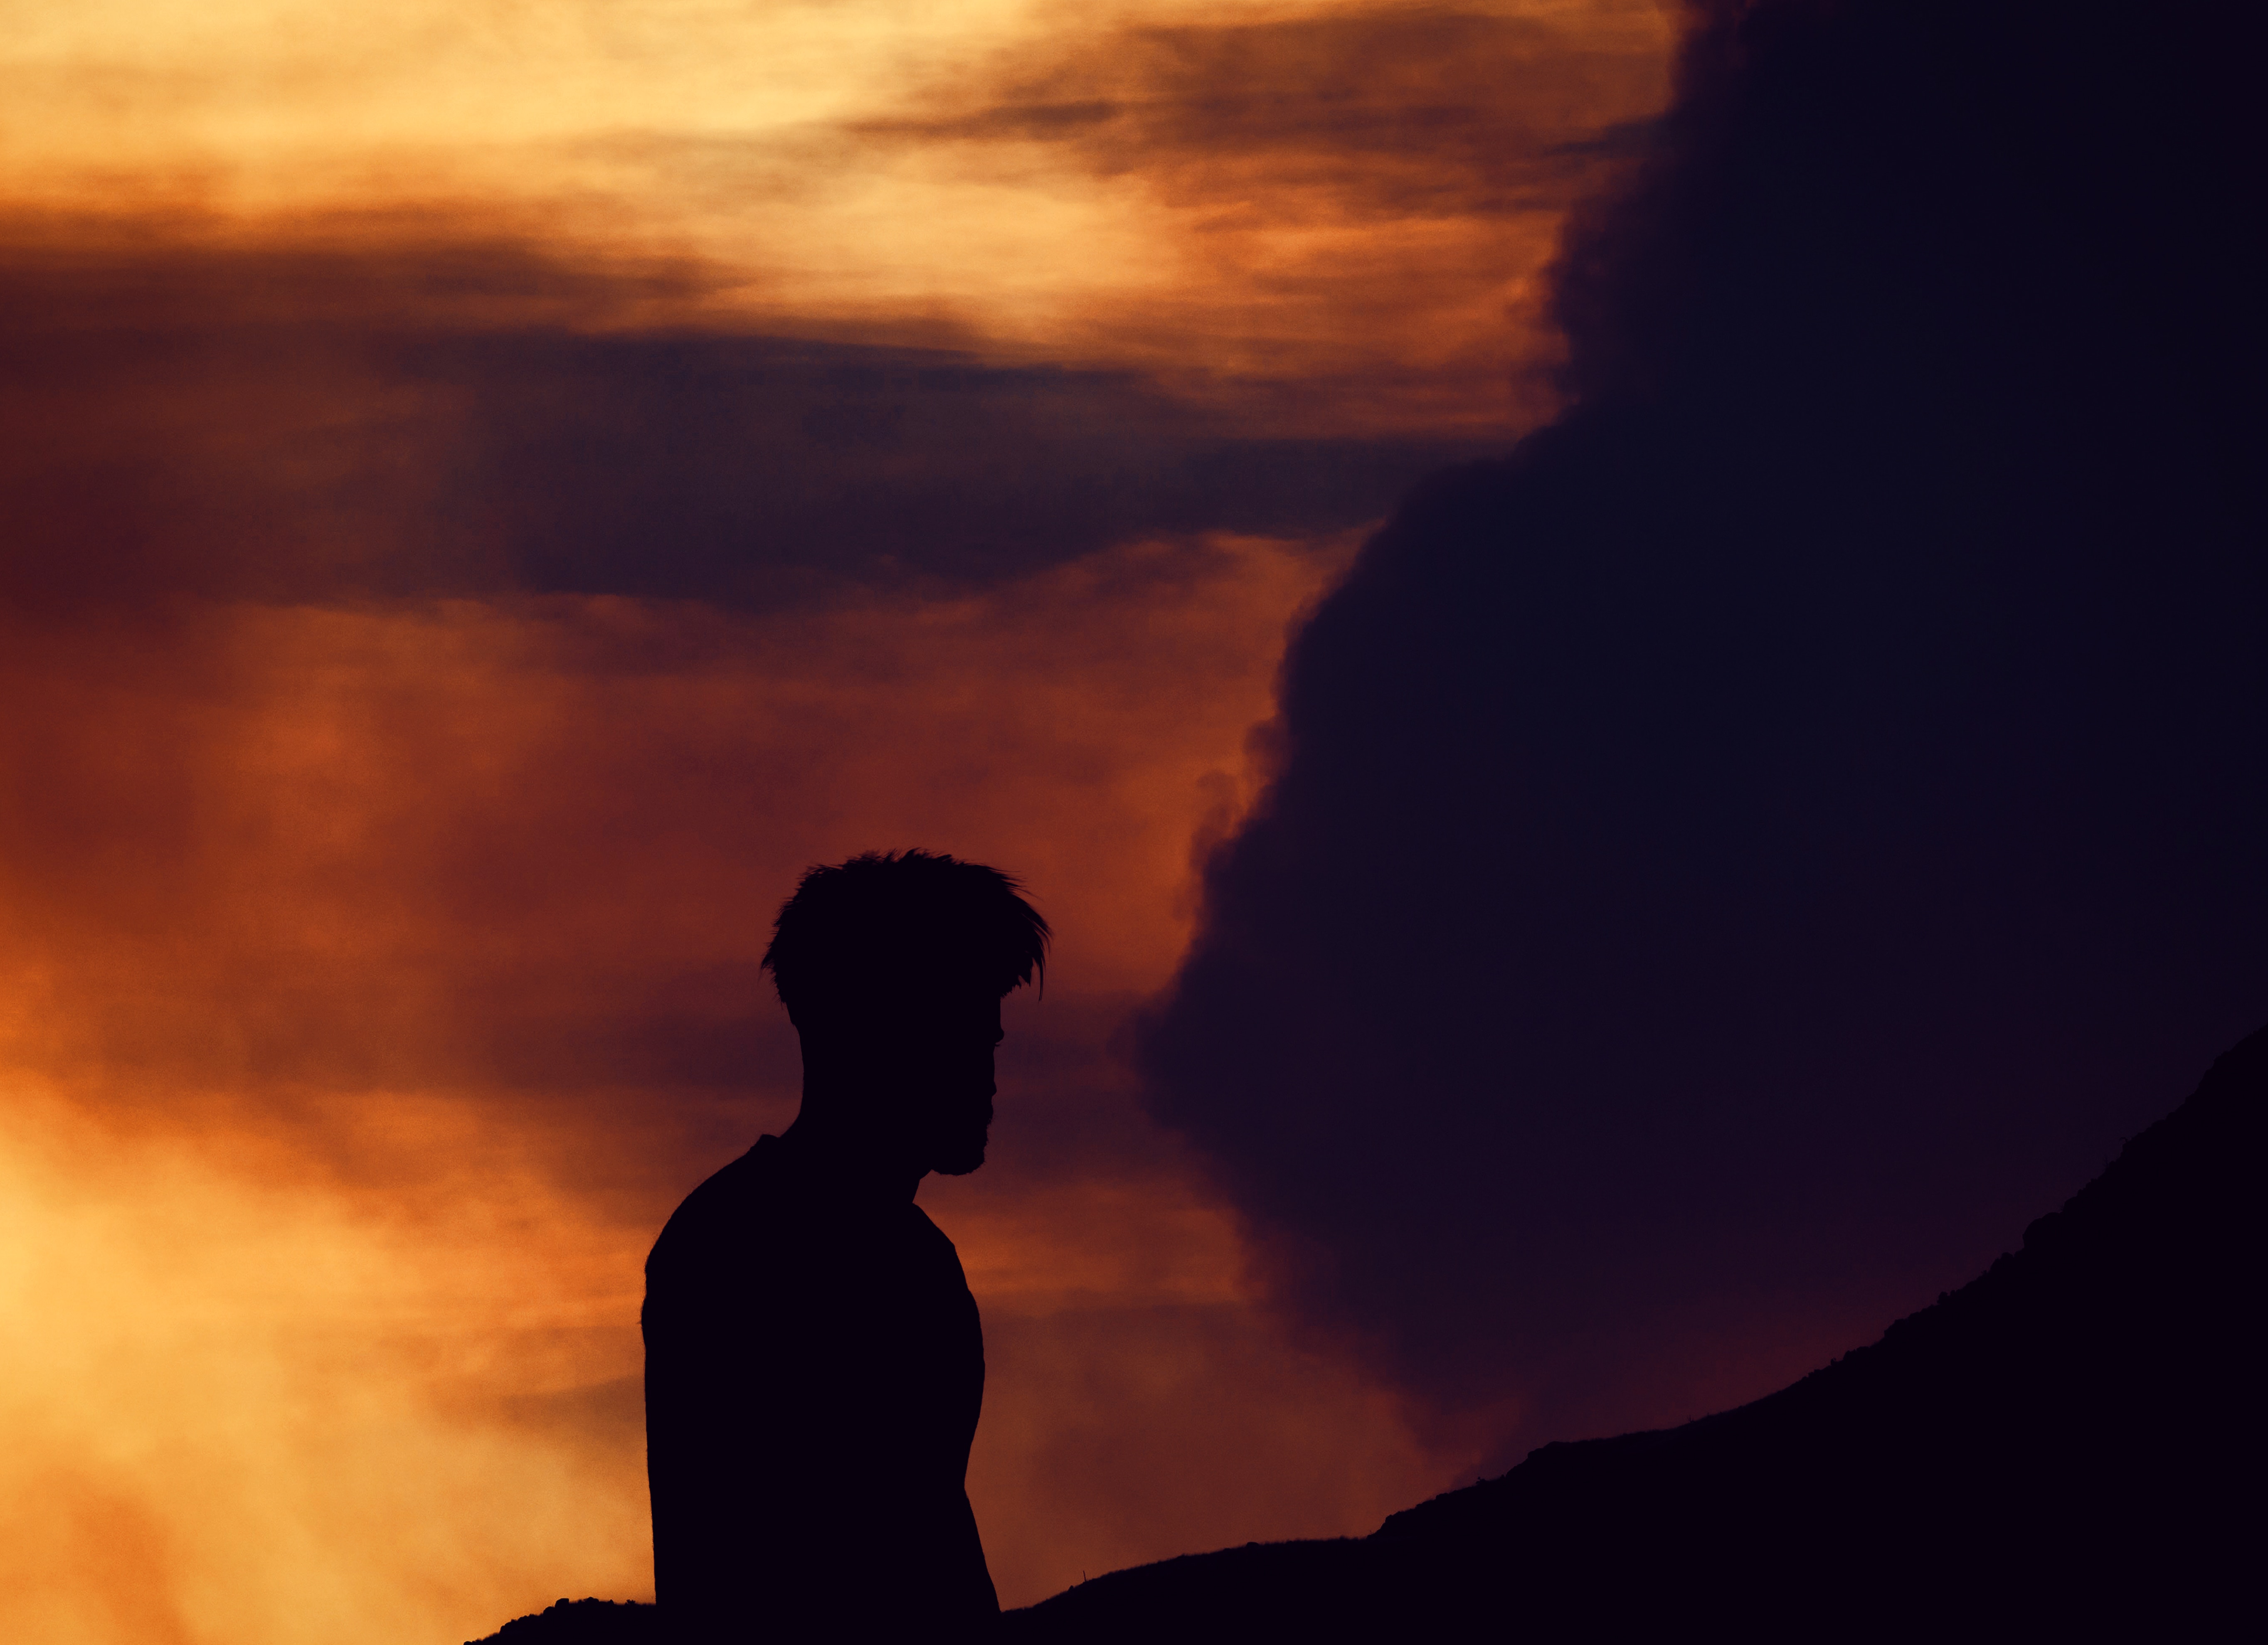
horizon, silhouette, cloud, sky, sun, sunrise, sunset, sunlight, morning, dawn, atmosphere, dusk, evening, calm, darkness, heat, afterglow, phenomenon, meteorological phenomenon, geological phenomenon, red sky at morning